Fred VanVleet

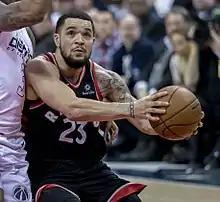
VanVleet with the Raptors in 2018

VanVleet re-signed with the Raptors on July 6, 2018. He scored a season-high 19 points on December 9, 2018, in a 104–99 loss to the Milwaukee Bucks. Two days later, VanVleet had a career-high 14 assists in a 123–99 victory over the Los Angeles Clippers. On December 19, he made a go-ahead three-point shot, with 25 seconds remaining, to cap a 17-point comeback against the Indiana Pacers. On January 5, VanVleet had a season-high-tying 21 points in a 123–116 victory over the Bucks. On February 7, he set a new career high with 30 points in a 119–101 victory over the Atlanta Hawks. VanVleet was ruled out for approximately three weeks in early February with a partial ligament injury to his left thumb, an injury that occurred two nights earlier against the New York Knicks.